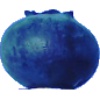
Label: huckleberry